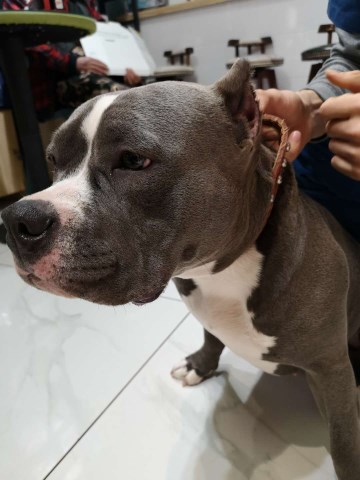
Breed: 1121-n000002-French_bulldog